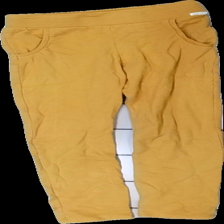
View: front
Type: Trousers
Category: Children
Brand: Not in the list
Brand text on label: Style by Linda
Colors: Yellow
Material: 100% cotton
Cut: Regular
Season: All
Price range: <50
Recommended usage: Reuse